Underground Atlanta

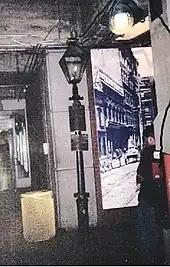
This historic gas lamp, located in the Underground, was one of 50 erected by the Atlanta Gas Light Company in 1856. It was shelled by Union artillery prior to the Battle of Atlanta of the American Civil War. There are two bronze plaques mounted on it which commemorate Solomon (Sam) Luckie, one of 40 free blacks who died from the wounds that he received from the shell that struck the lamp. Also commemorated on the plaques are the Confederacy, the Battle of East Atlanta, and one of the local men who fought in that battle.

The buildings comprising Underground Atlanta were constructed during the city's post-Civil War Reconstruction Era boom, between 1866 and 1871, when the city's population doubled from 11,000 to 22,000 residents. In 1869, the Georgia Railroad Freight Depot was completed to replace the one destroyed by Sherman's troops in 1864. The Georgia Railroad depot, which stands at the entrance of Underground Atlanta, remains the oldest building in downtown Atlanta. Although the depot was originally three stories tall, the second and third story were destroyed by fire in 1935. Besides the train station, the bustling district included hotels, banks, law offices, and saloons. An electric streetcar was installed in 1889 to points South, and by 1900 the depot was serving 100 trains per day with direct service between Atlanta and New York City; Cincinnati, Ohio; Chattanooga, Tennessee; Knoxville, Tennessee; Augusta, Georgia; Macon, Georgia; and Columbus, Georgia.